Benjamin Contee

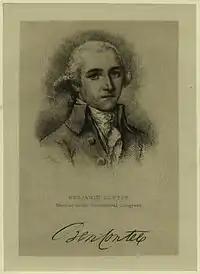
Benjamin Contee

Benjamin Contee (1755 – November 30, 1815) was an American Episcopal priest and statesman from Maryland. He was an officer in the American Revolutionary War, a delegate to the Confederation Congress, and member of the first United States House of Representatives.